Question: Please indicate a possible affordance area of the sit_on_chair that can be used for sitting
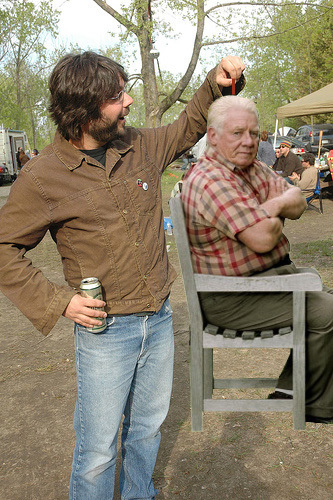
Answer: [197, 301, 309, 334]